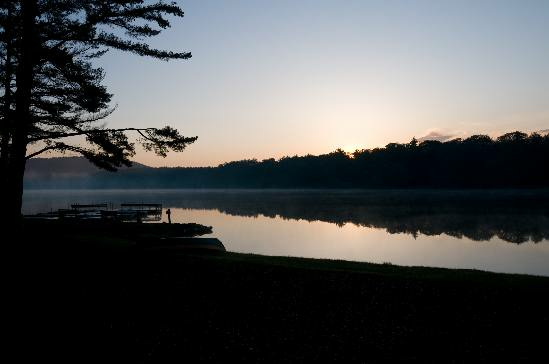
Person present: No